Swabian-Alemannic Fastnacht

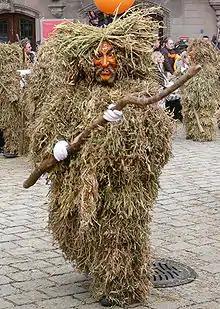
"Hooriger Bär" (hairy bear) of the Poppelezunft Singen

One could also say that a lot of the post-war newly created Fastnacht figures attribute to the Wild Peoples (Wilde Leute). The legendary figures often allude to local stories or past events in history. Most of the younger Jester Guilds lace their newly created figures into current local customs by telling a legend or story related to the old traditions.